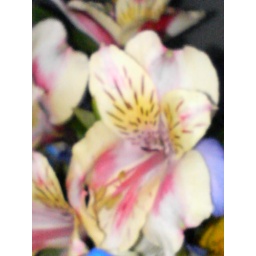
using my cell phone to take pictures of the flowers my cousin received...took them while in the car, kinda blury.